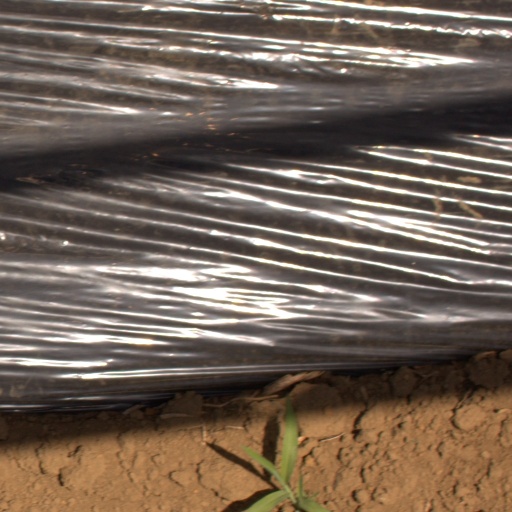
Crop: Jerusalem artichoke